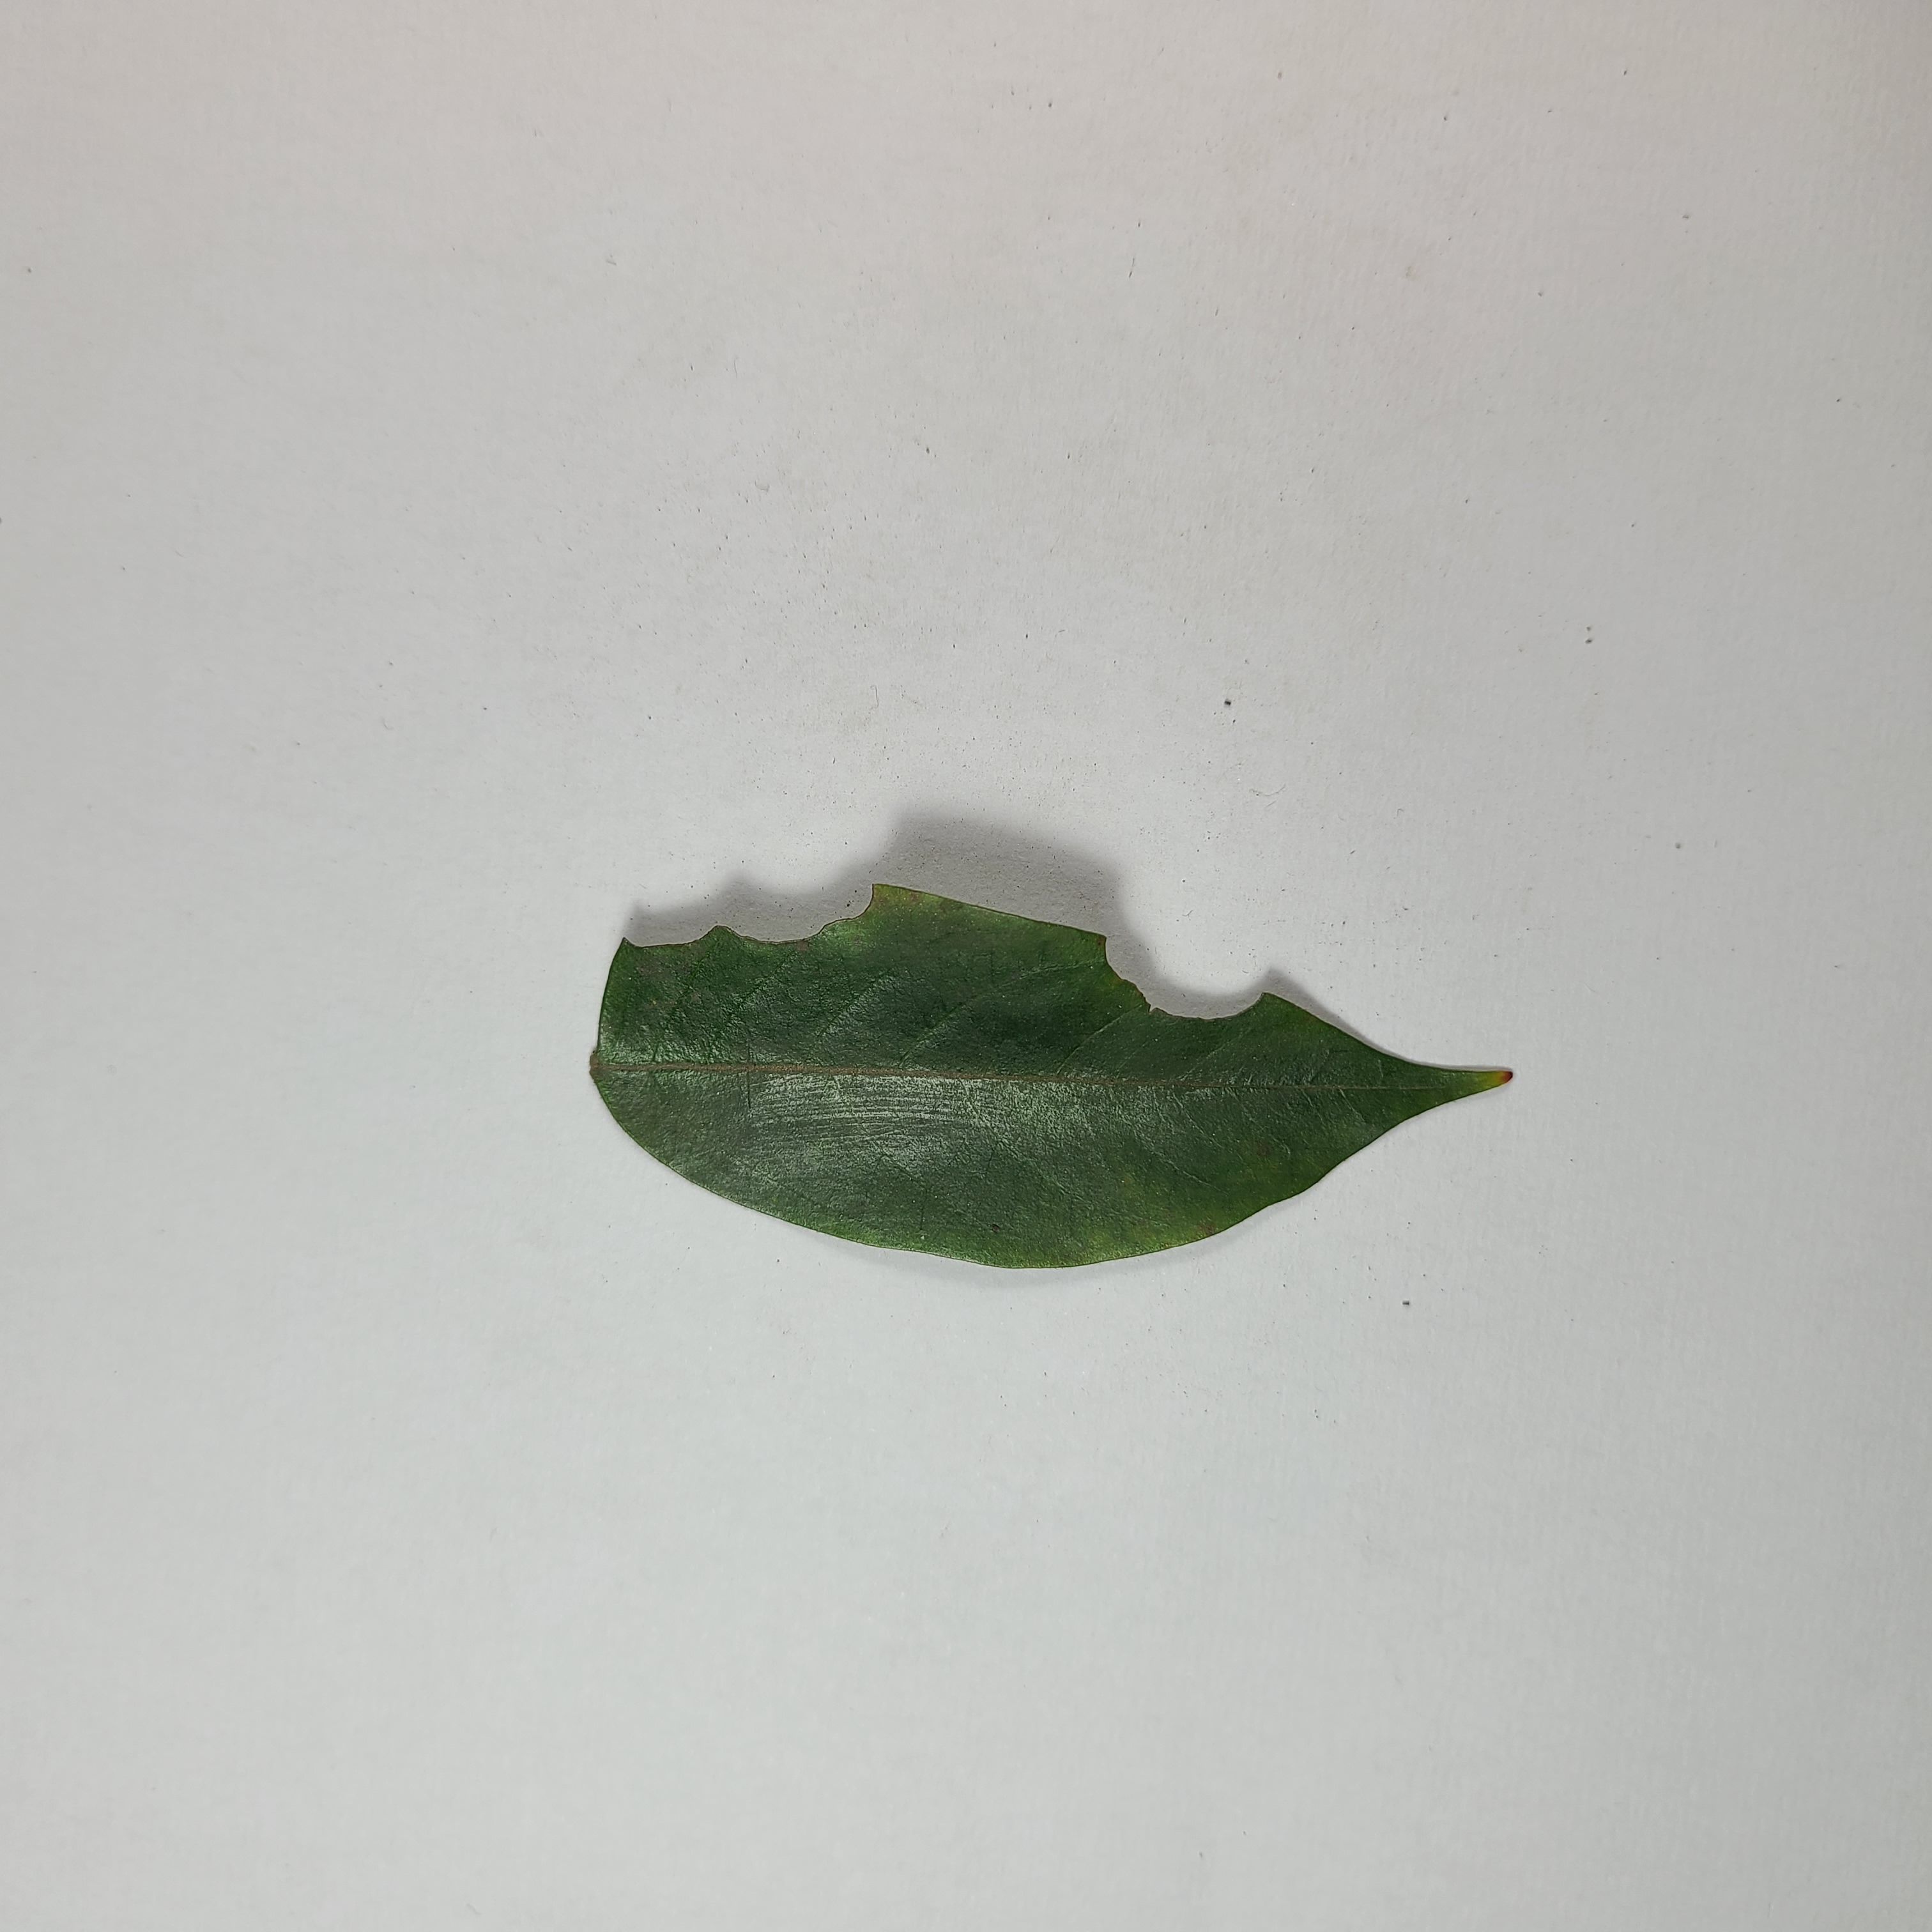
Label: Insect Hole leaves